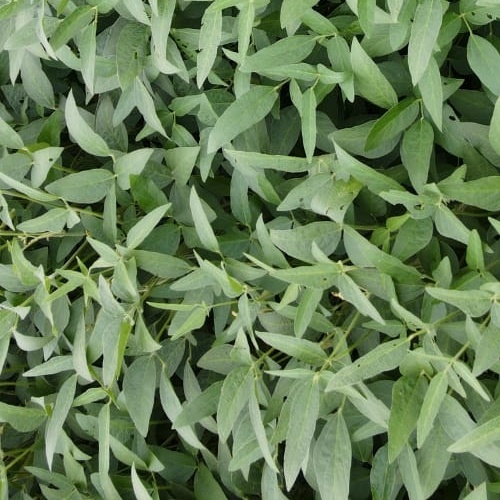
Label: Diabrotica_speciosa